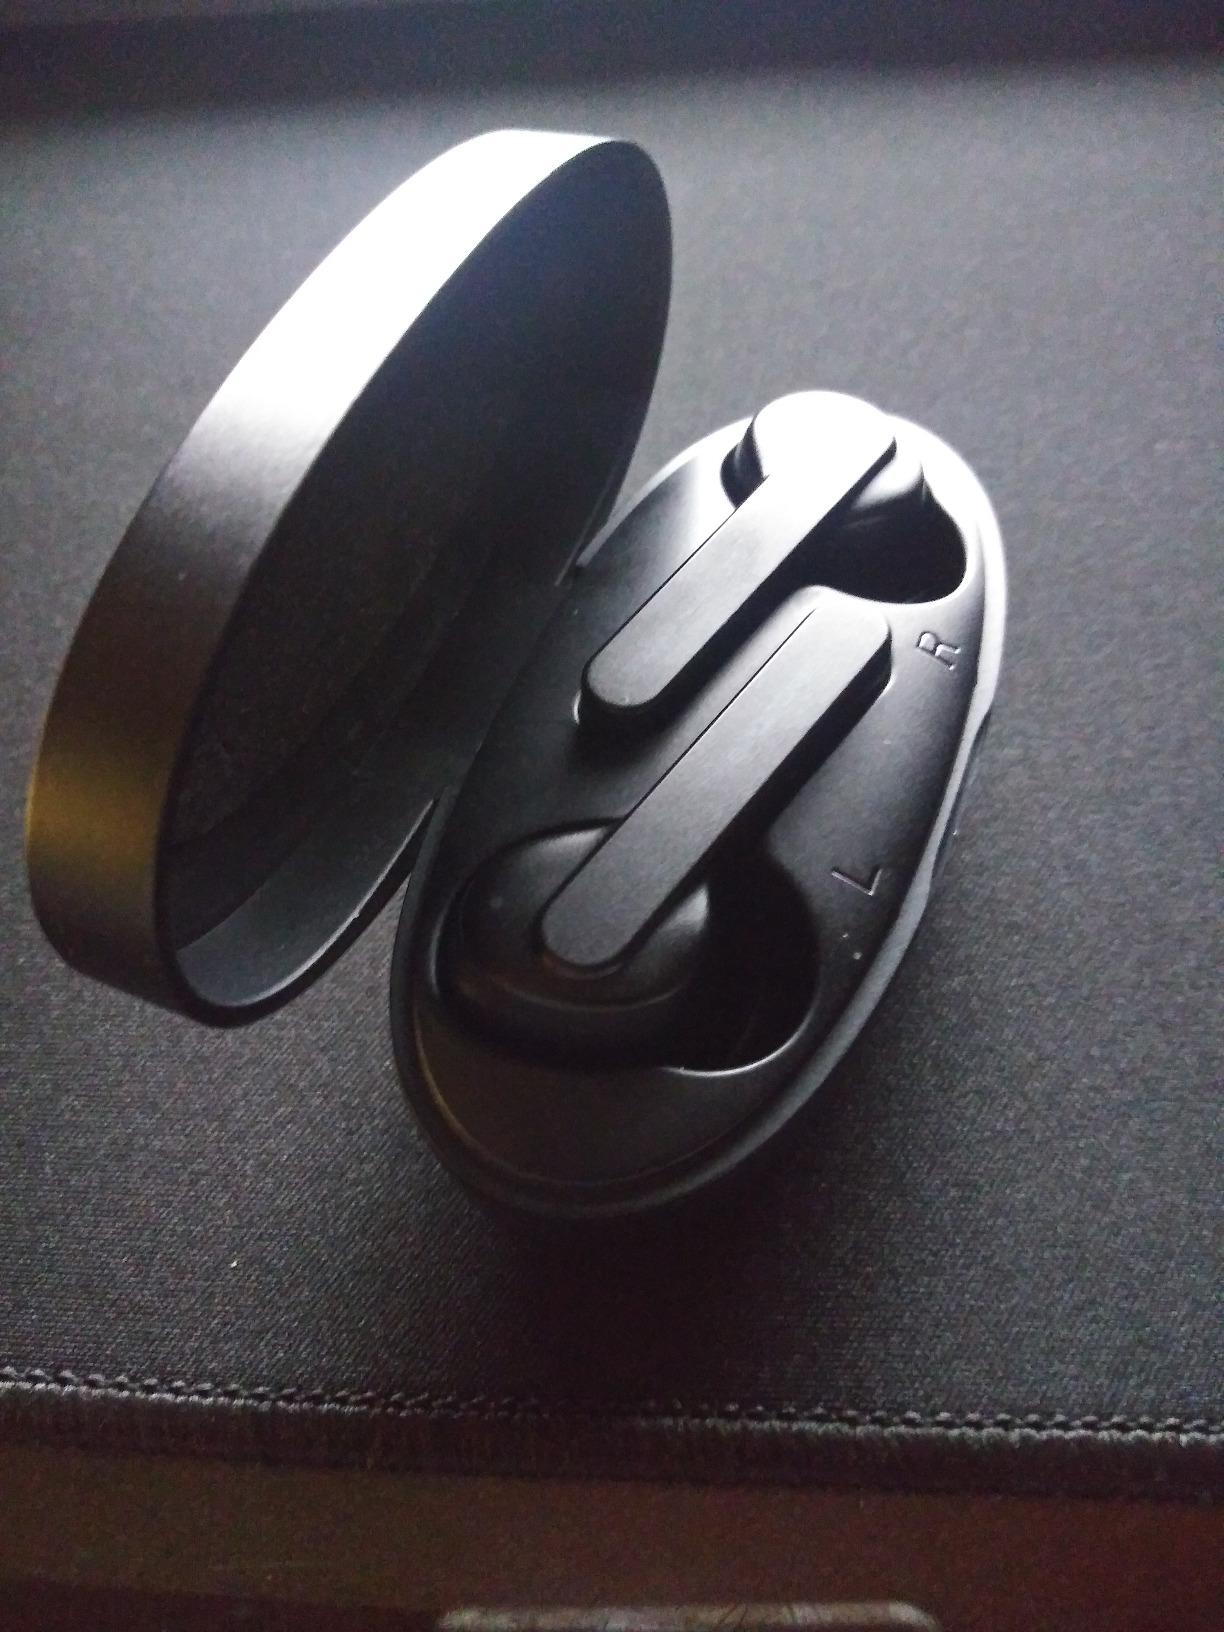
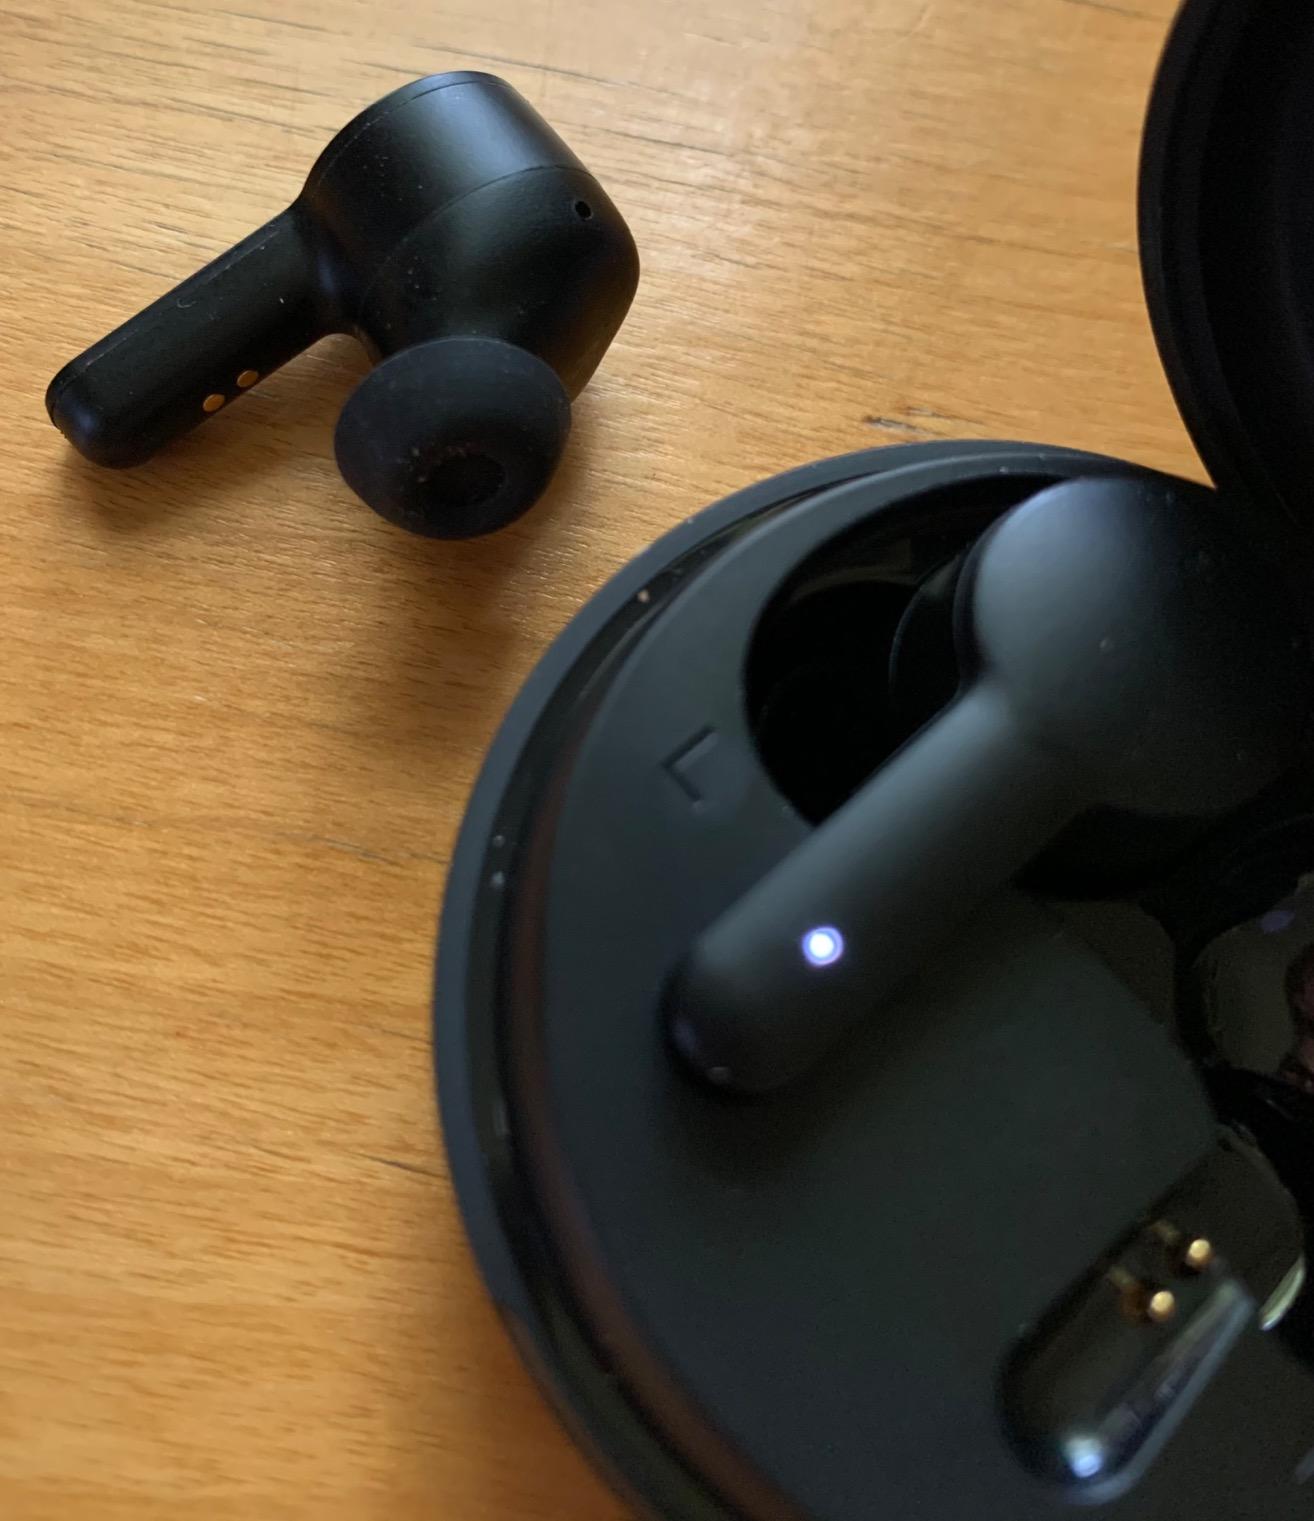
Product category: earbuds
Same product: no